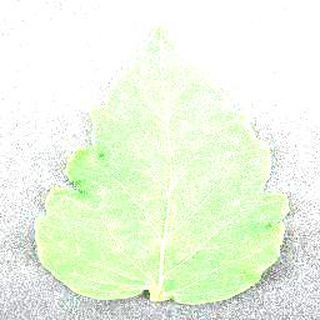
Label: healthy_tomato